The Murderer Dimitri Karamazov

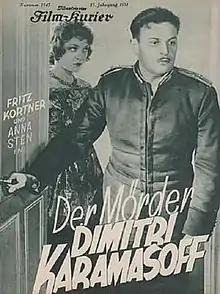

The Murderer Dimitri Karamazov is a 1931 German drama film directed by Erich Engels and Fedor Ozep, starring Fritz Kortner and Anna Sten. It tells the story of a lieutenant who is suspected of having murdered his father. The film is based on motifs from Fyodor Dostoyevsky's novel "The Brothers Karamazov". A French version "The Brothers Karamazov" was produced separately.